T. V. Sambasivam Pillai

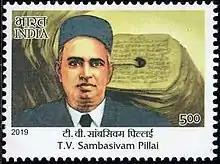
Commemorative 2019 five-rupee stamp issued in memory of Pillai

Tanjore Vilviah Sambasivam Pillai (19 September 1880 – 12 November 1953) was a Tamil scholar of Siddha medicine from Bangalore, India. He compiled the "Tamil-English Dictionary of Medicine, Chemistry, Botany, and Allied Sciences," a reference work in Siddha medicine